South Arabia during World War I

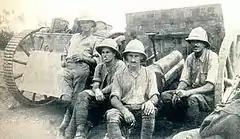

After the debacle at Lahij, the British force fell back on the Kawr. The Ottomans followed them up and occupied Shaikh Othman, a town about two miles inland from the harbour of Aden. This place was formerly part of the Sultanate of Lahij, within the British protectorate. The Ottomans at this stage held practically the whole of the Aden hinterland, except immediately around the crown colony itself. They had reoccupied Cheikh Saïd and had destroyed Lahij. The Indian authorities, under Commander-in-Chief Beauchamp Duff, decided to increase the Aden garrison after "subsequent Turkish victories". Major-General Sir George J. Younghusband, a soldier with a distinguished career, succeeded to the command of the Aden Brigade.